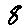
Label: 8